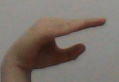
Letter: jeem